Answer in natural language. Considering the relative positions, is artistic colourful white paper drawing scenario to the left or right of walnut wood open shelving unit? Choose between the following options: right or left
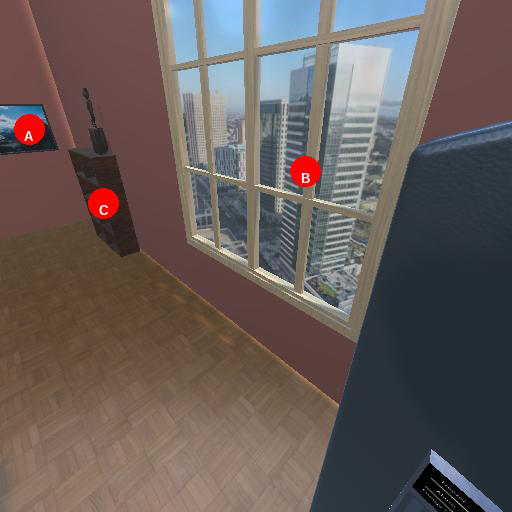
<answer>left</answer>